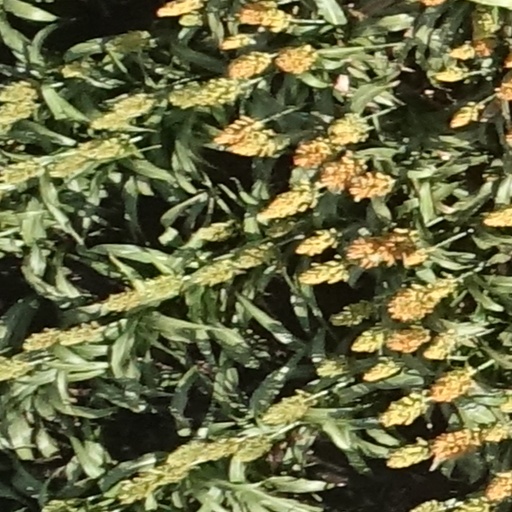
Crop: sorghum